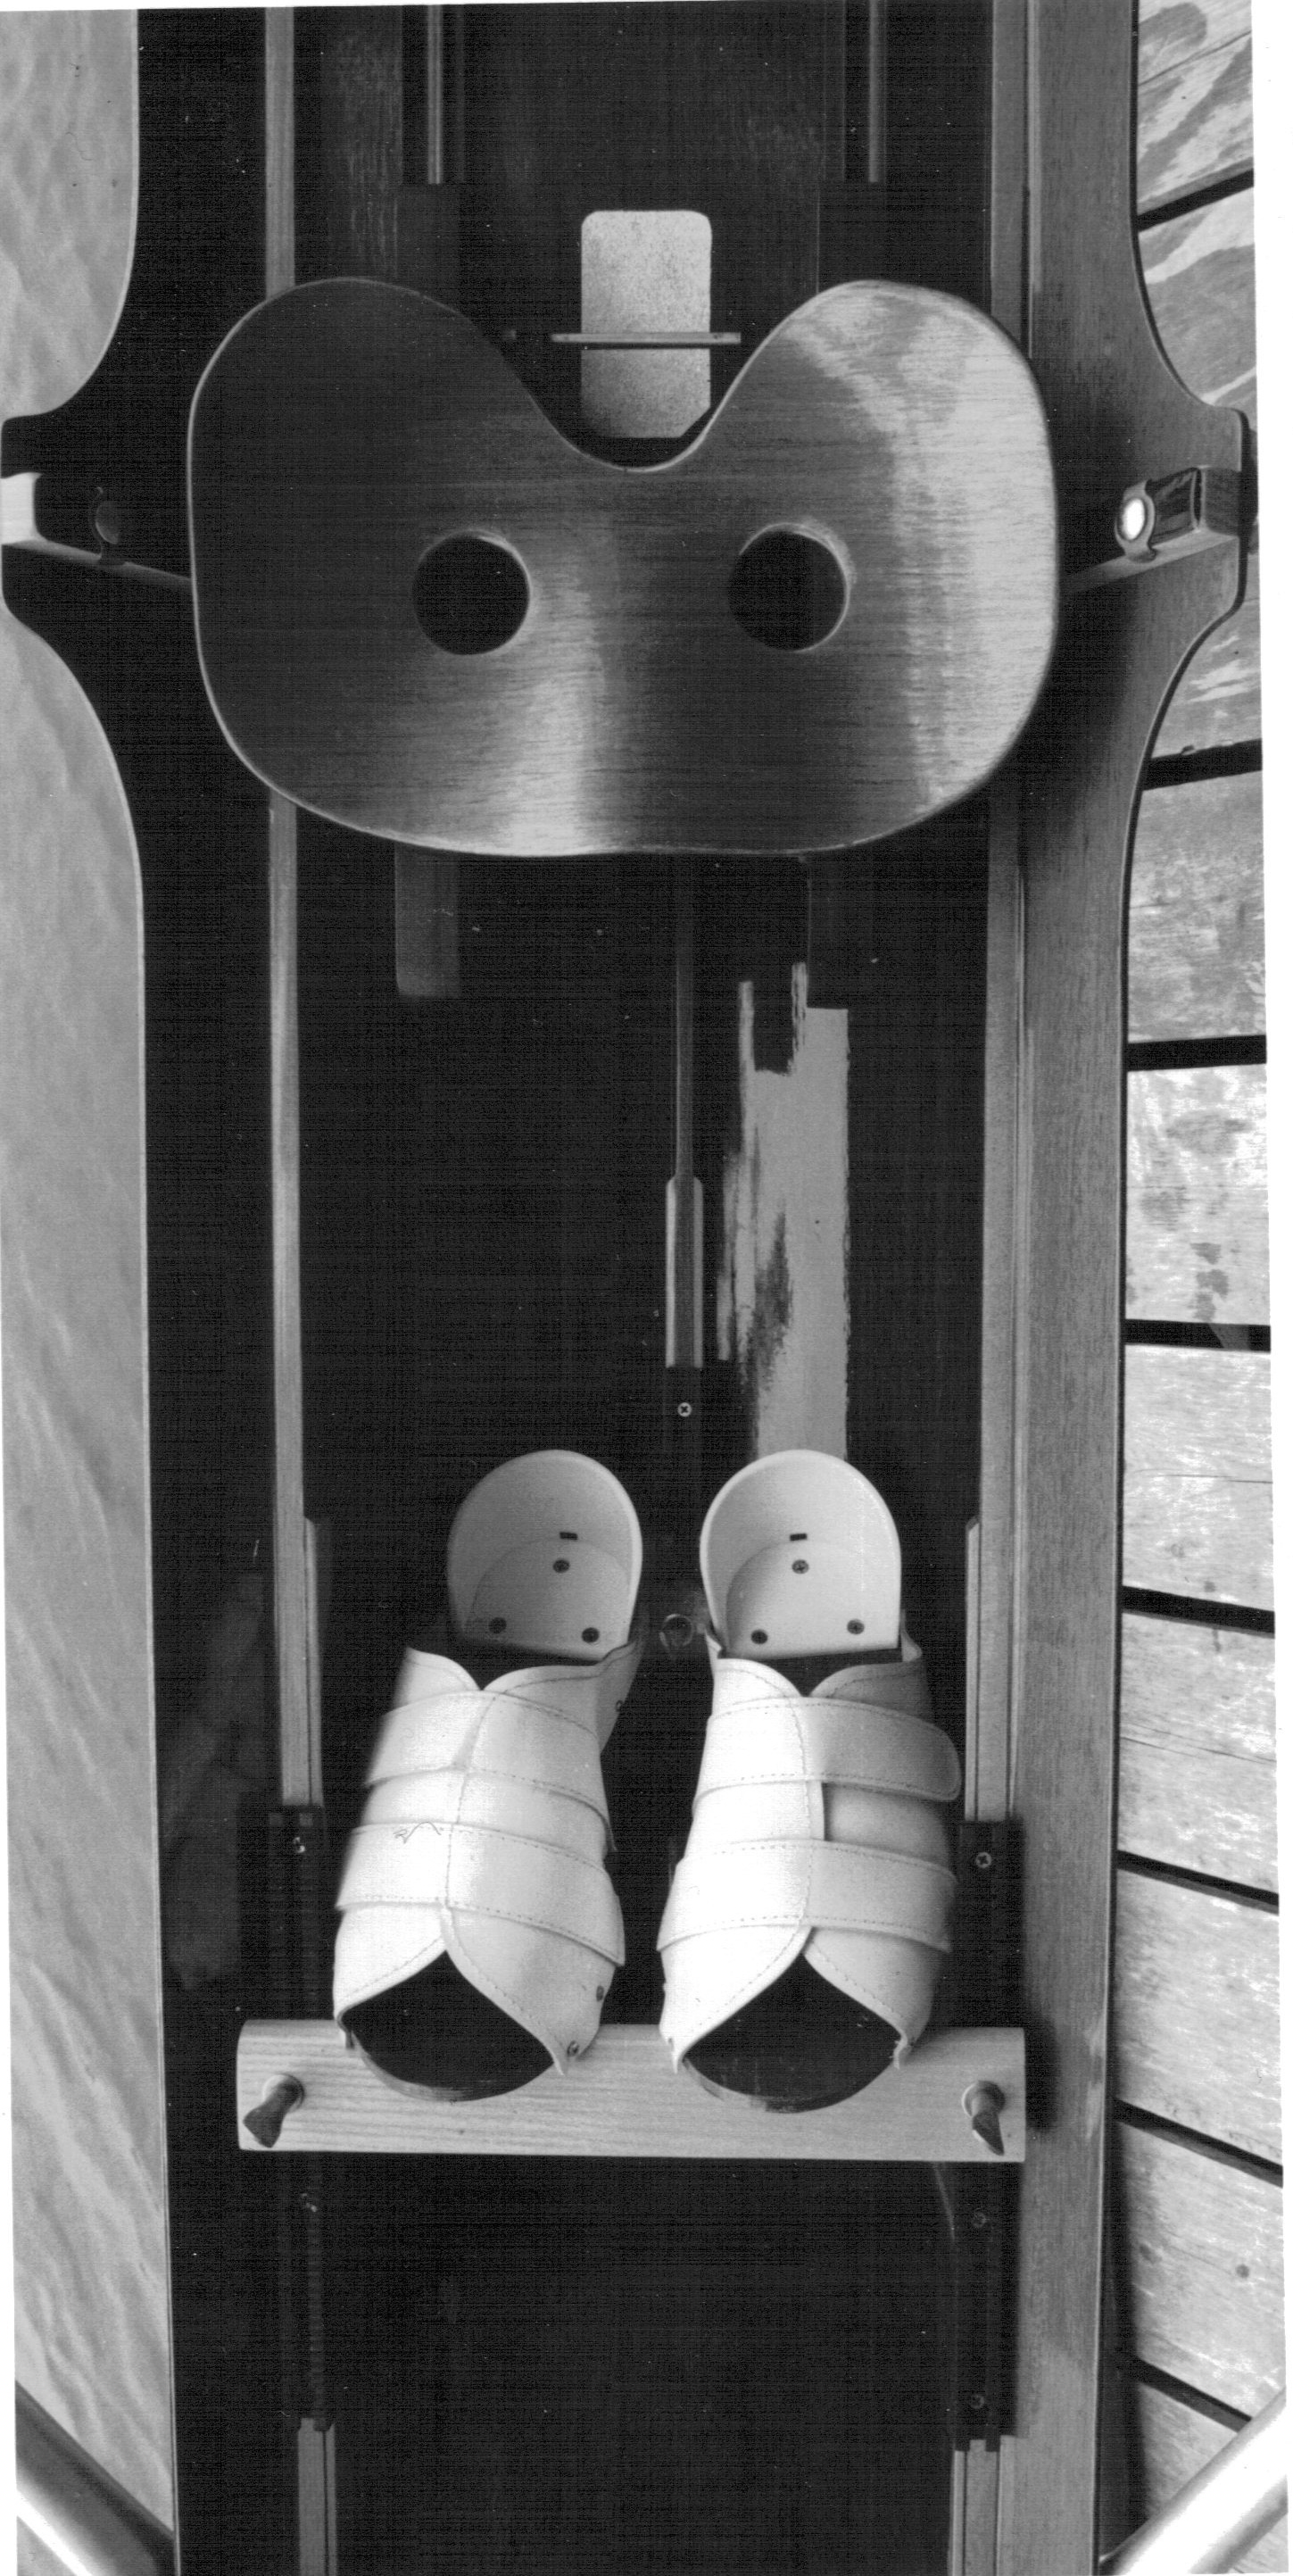
water, black and white, white, sport, boat, row, seat, lake, equipment, training, exercise, black, monochrome, lifestyle, health, fitness, race, power, boating, photograph, effort, image, oars, endurance, rowing, sculling, shape, strong, adult, hudson, regatta, scull, stamina, monochrome photography, man made object, rowing team